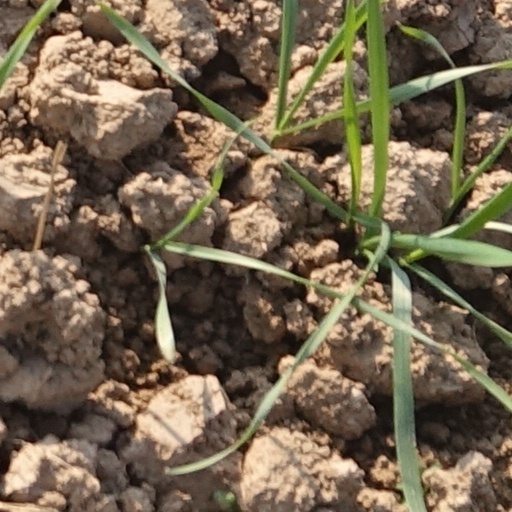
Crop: wheat